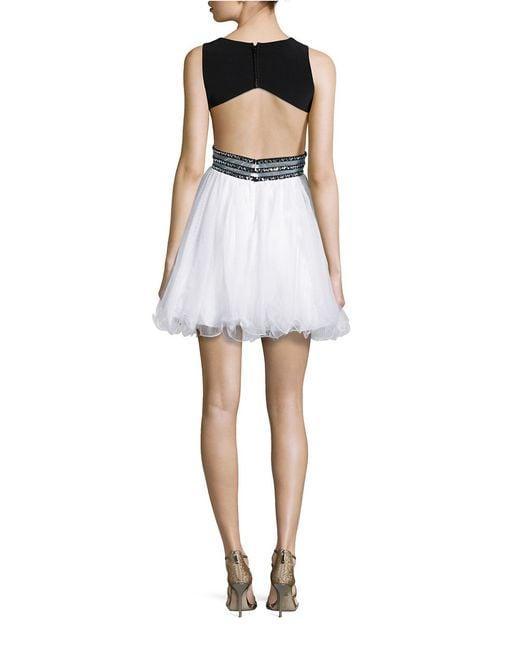
Schwarzes Crop Top mit weißem Rock